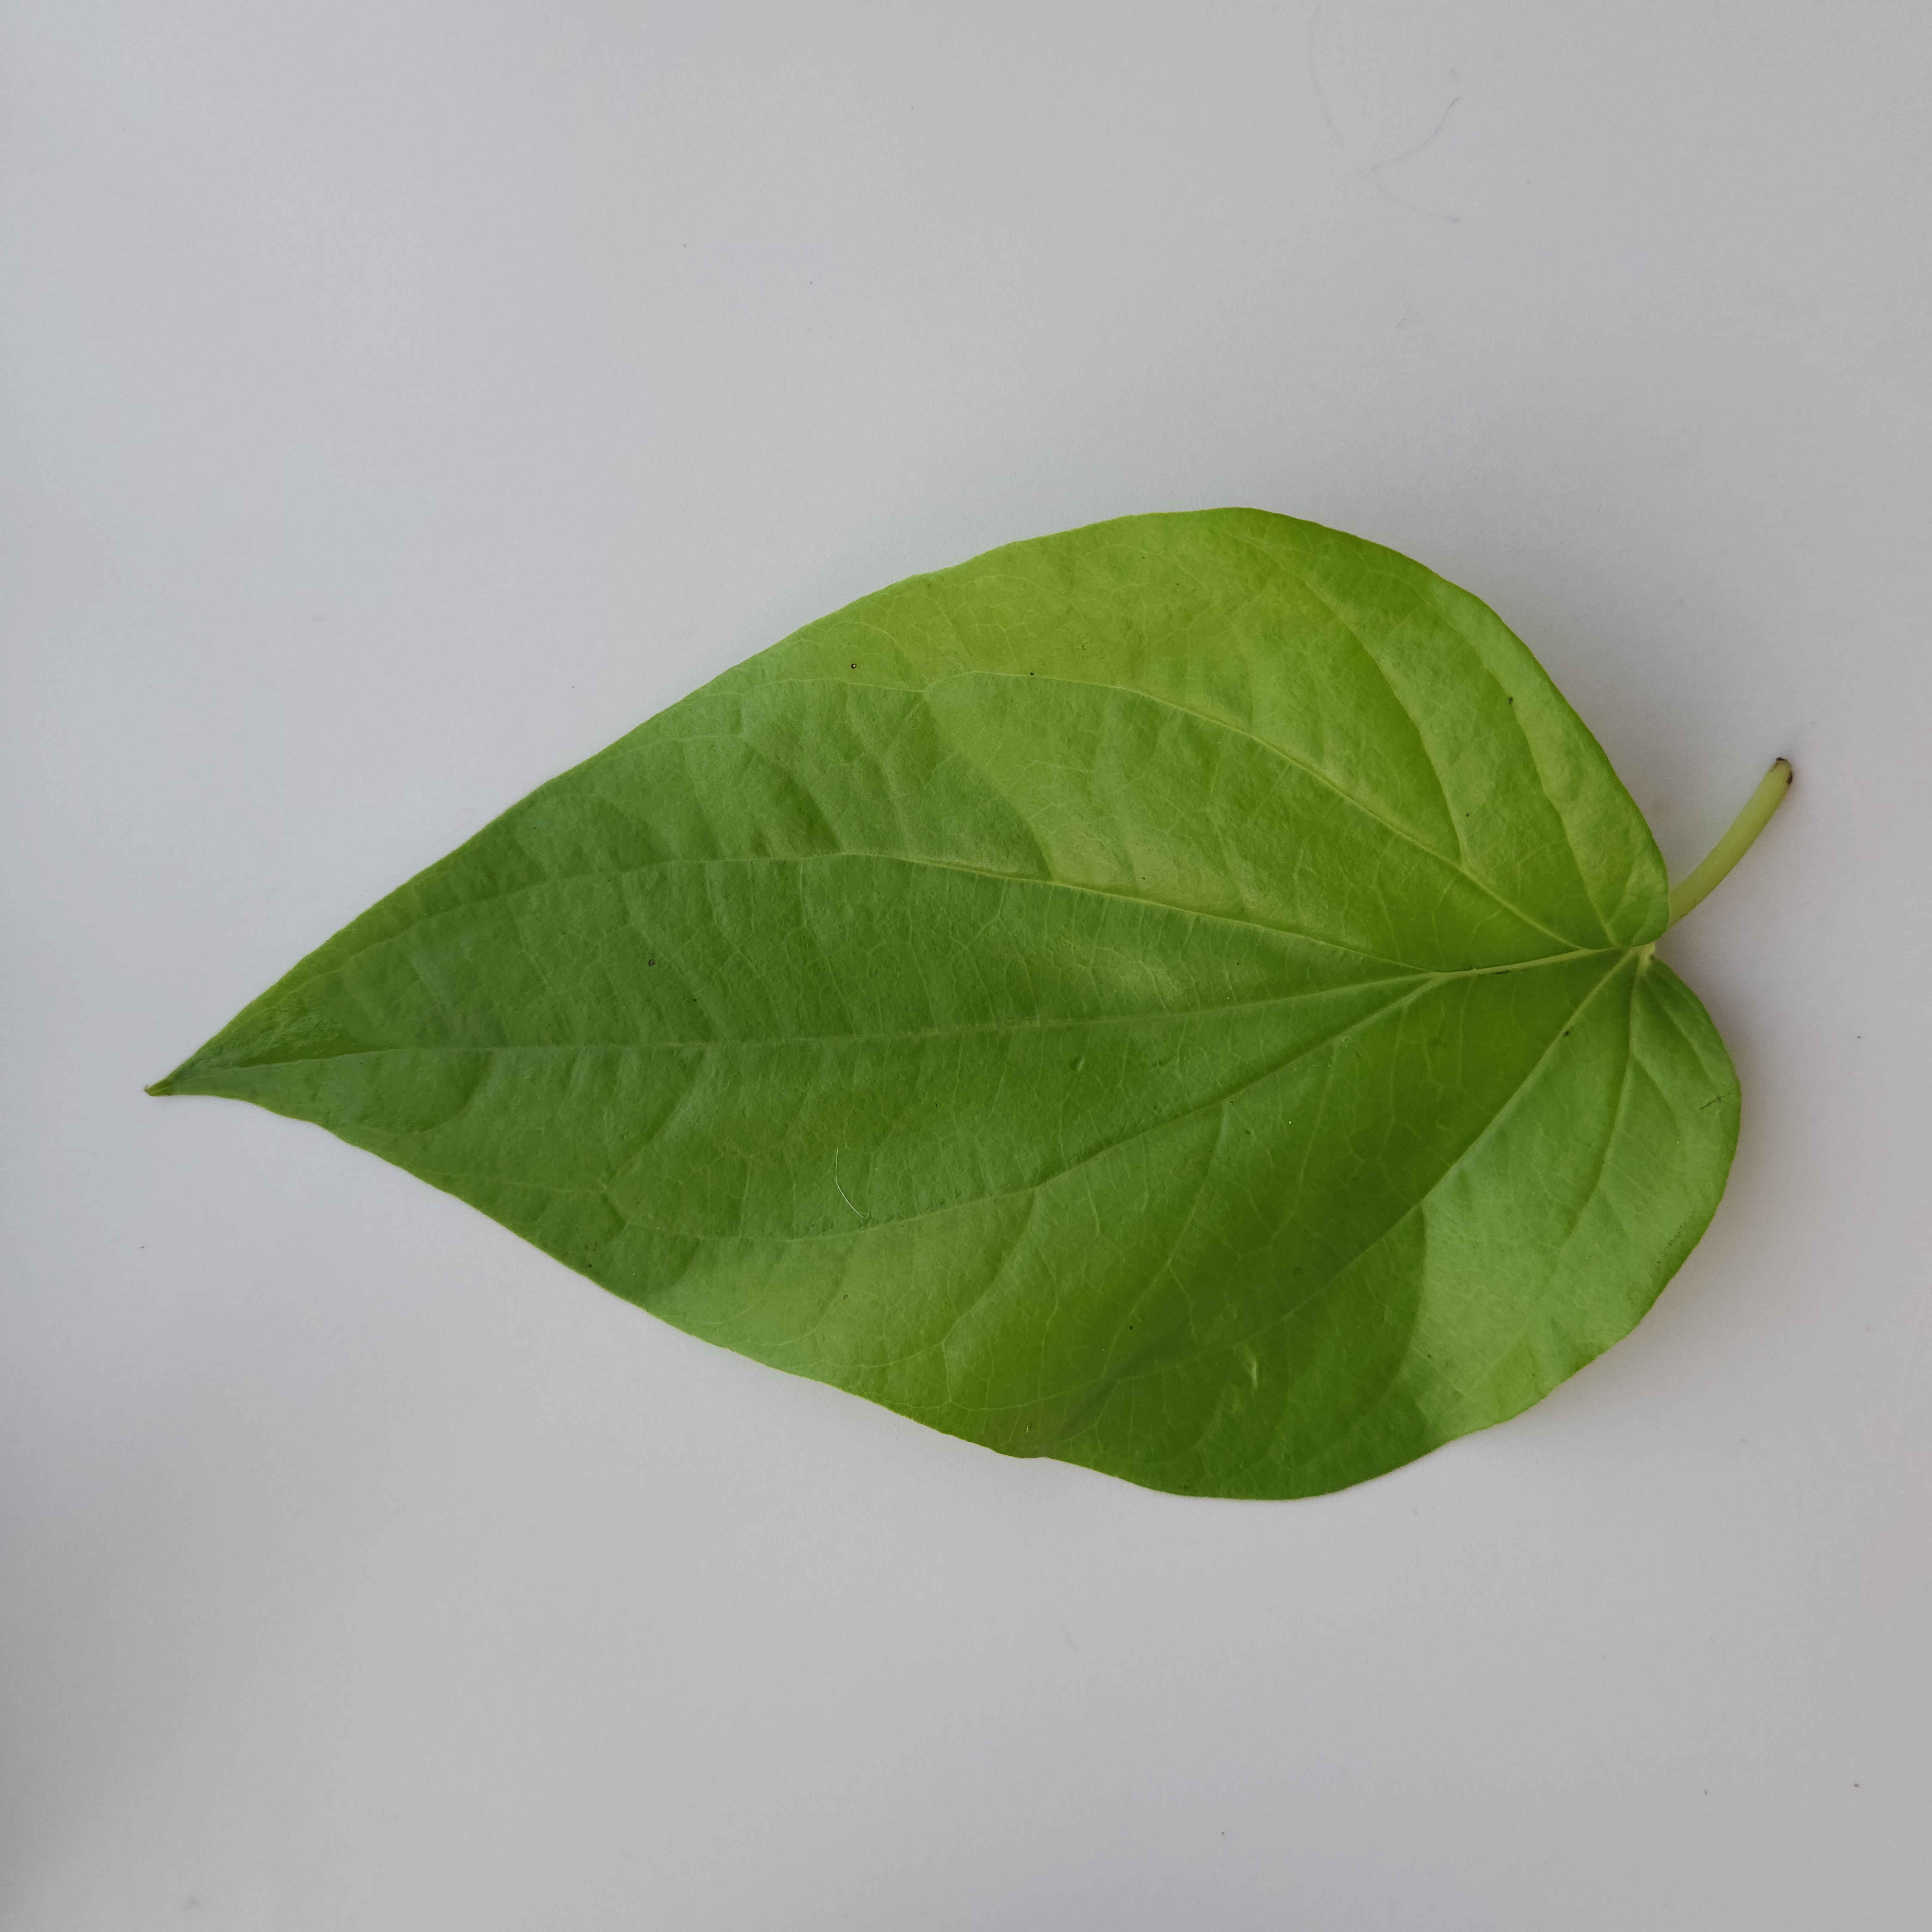
Label: Healthy